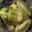
Label: frog